Causes of income inequality in the United States

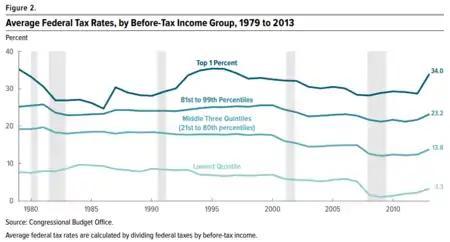
Distribution of US federal taxes from 1979 to 2013, based on CBO Estimates.

In the context of concern over income inequality, a number of economists, such as Federal Reserve Chairman Ben Bernanke, have talked about the importance of incentives: "...without the possibility of unequal outcomes tied to differences in effort and skill, the economic incentive for productive behavior would be eliminated, and our market-based economy ... would function far less effectively."